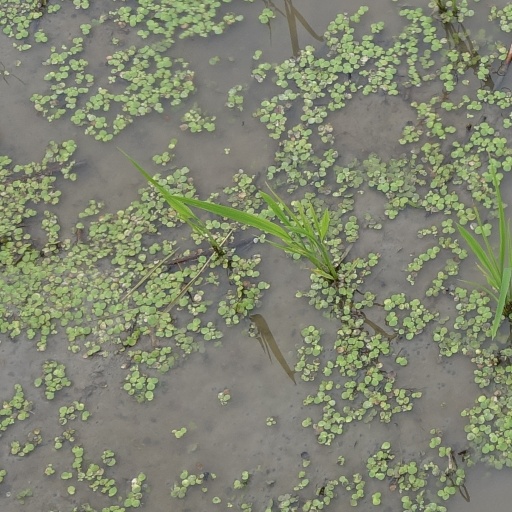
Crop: rice